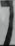
Number: 7